Sterling Price

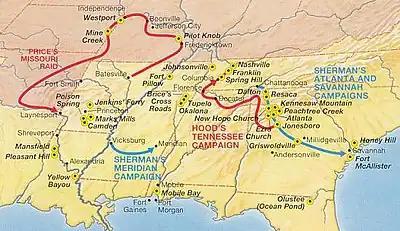
The strategic situation in the west in 1864

Despite his disappointments in Arkansas and Louisiana, Price convinced his superiors to permit him to invade Missouri in the fall of 1864, hoping yet to seize that state for the Confederacy or at the very least imperil Abraham Lincoln's chances for reelection that year. Confederate General Kirby Smith agreed, though he was forced to detach the infantry brigades originally detailed to Price's force and send them elsewhere, thus changing Price's proposed campaign from a full-scale invasion of Missouri to a large cavalry raid. Price amassed 12,000 horsemen for his army, and fourteen pieces of artillery.